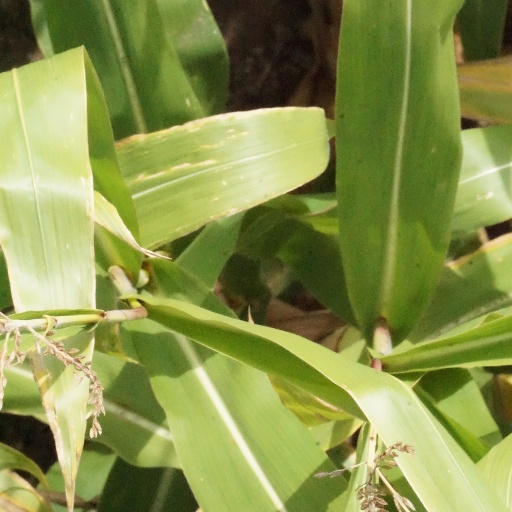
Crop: maize; corn